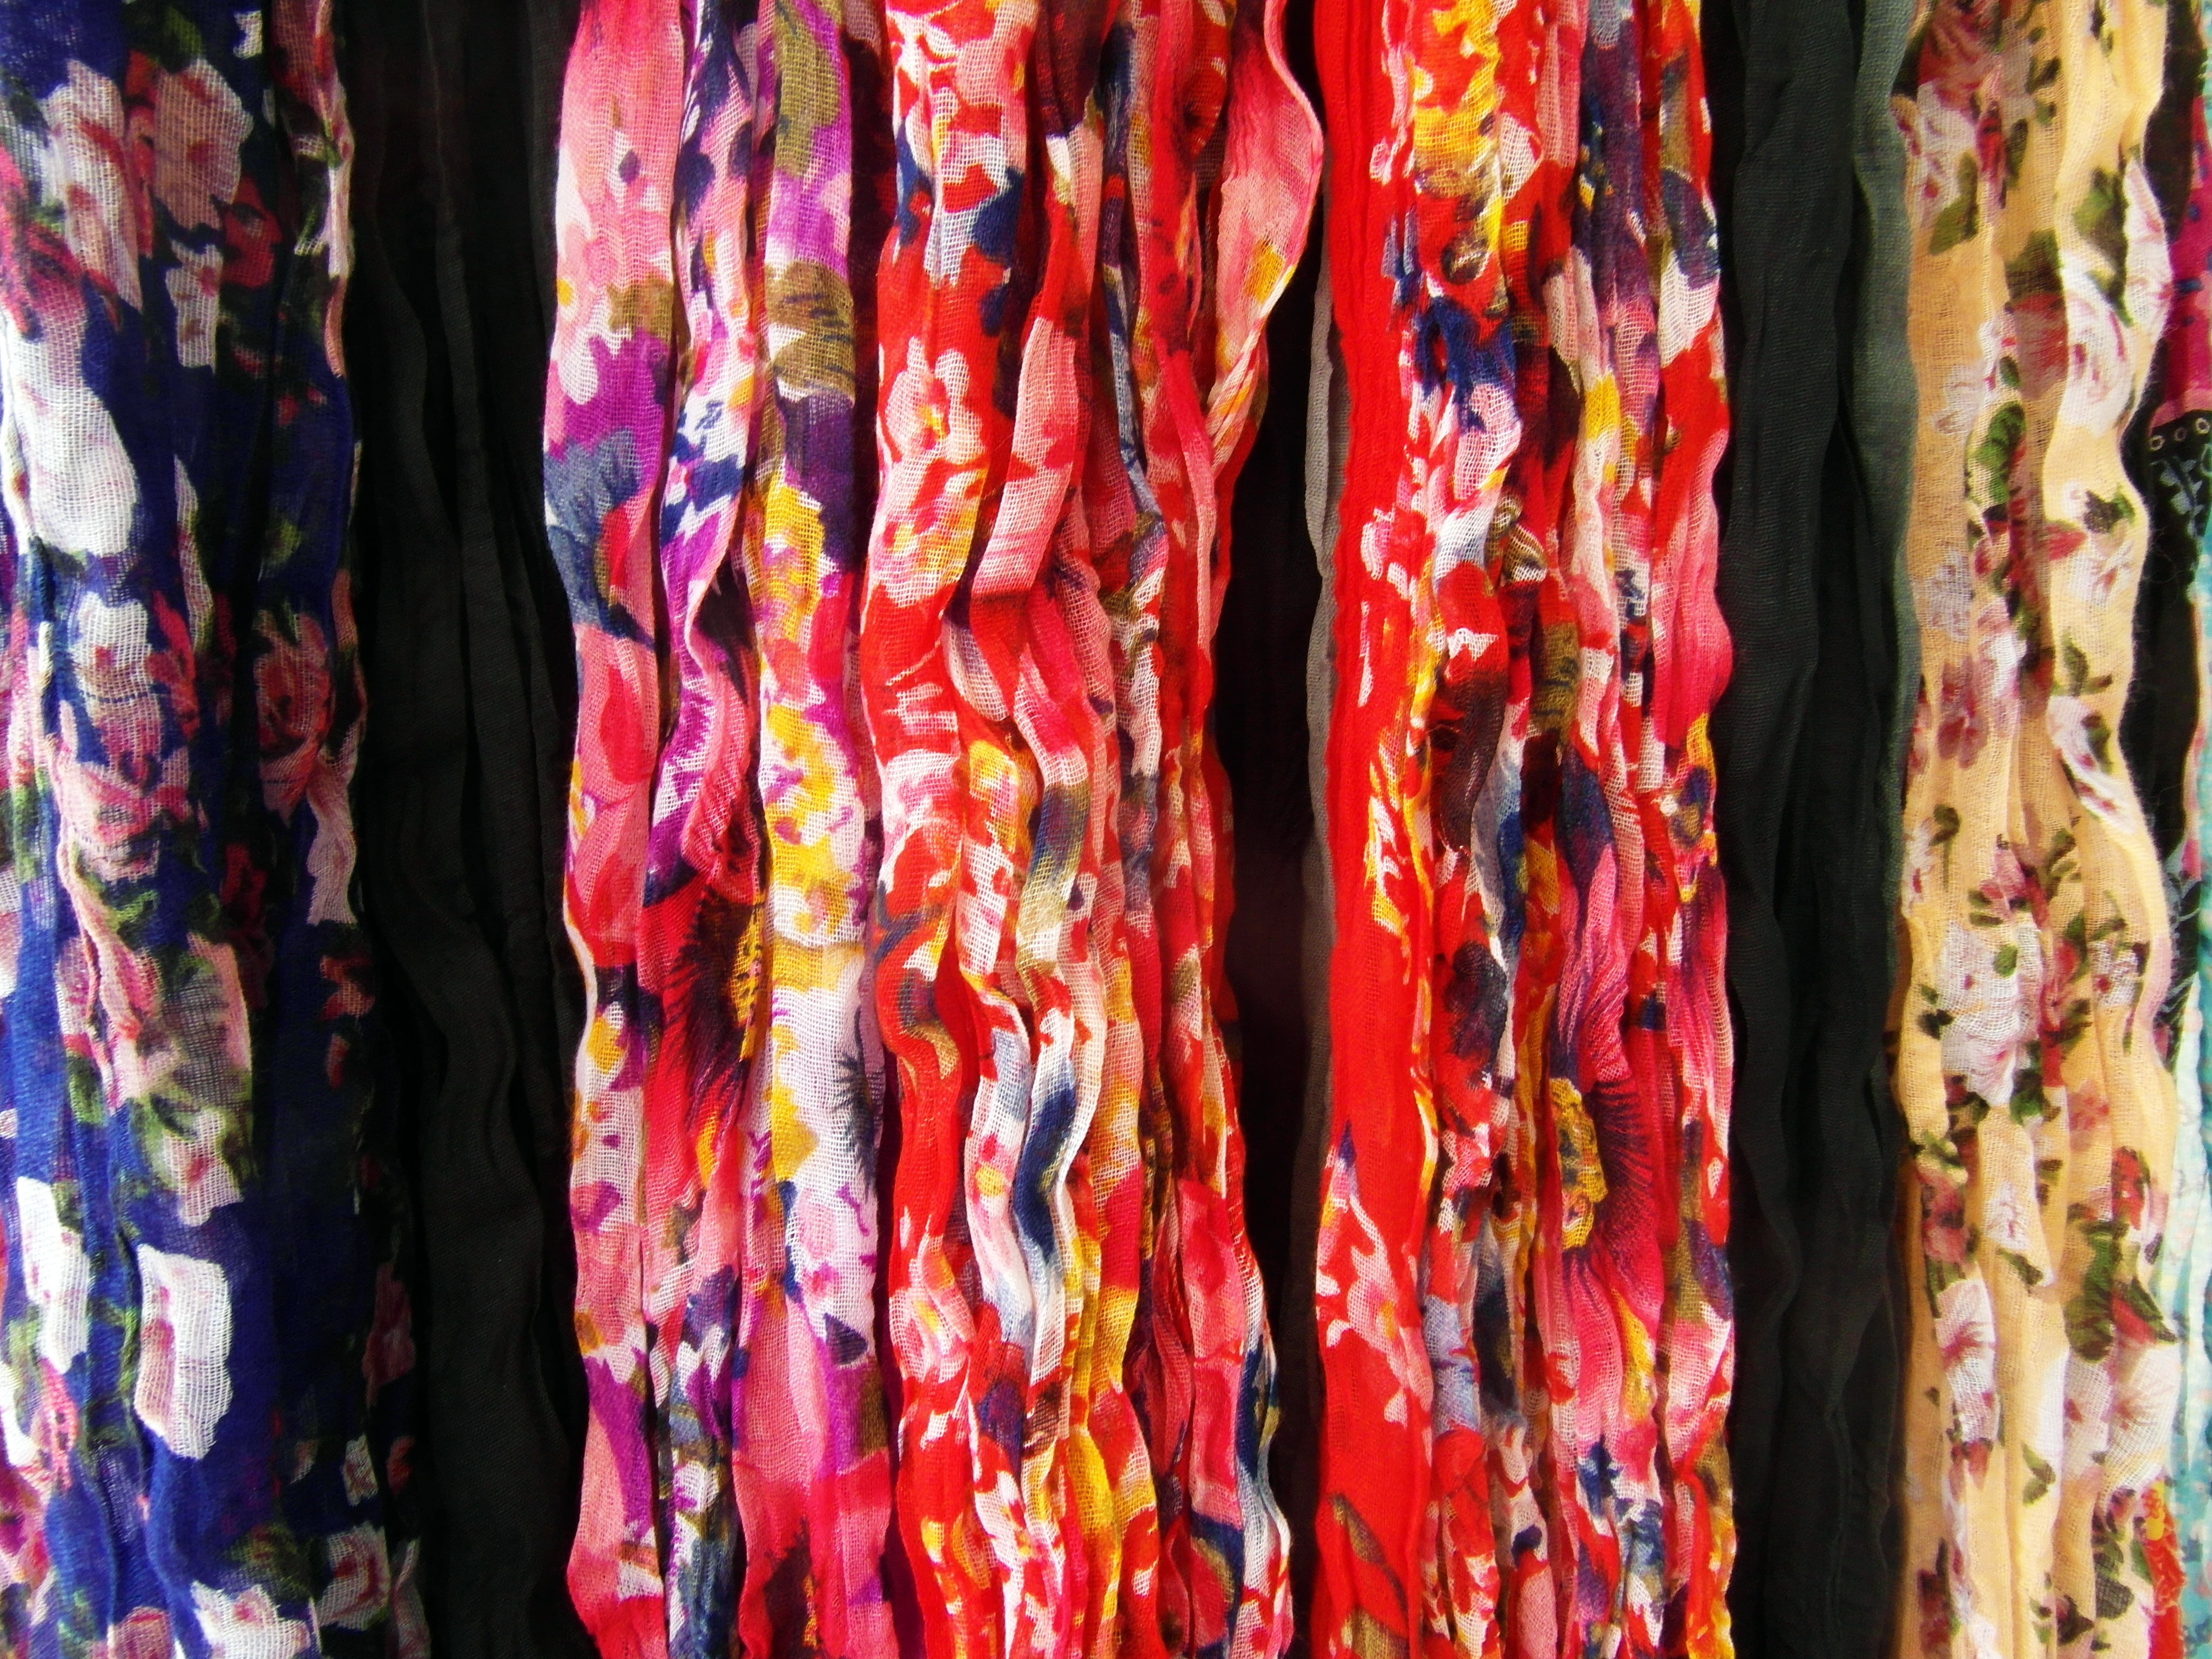
pattern, color, clothing, colorful, scarf, textile, dress, towels, costume, gown, offer